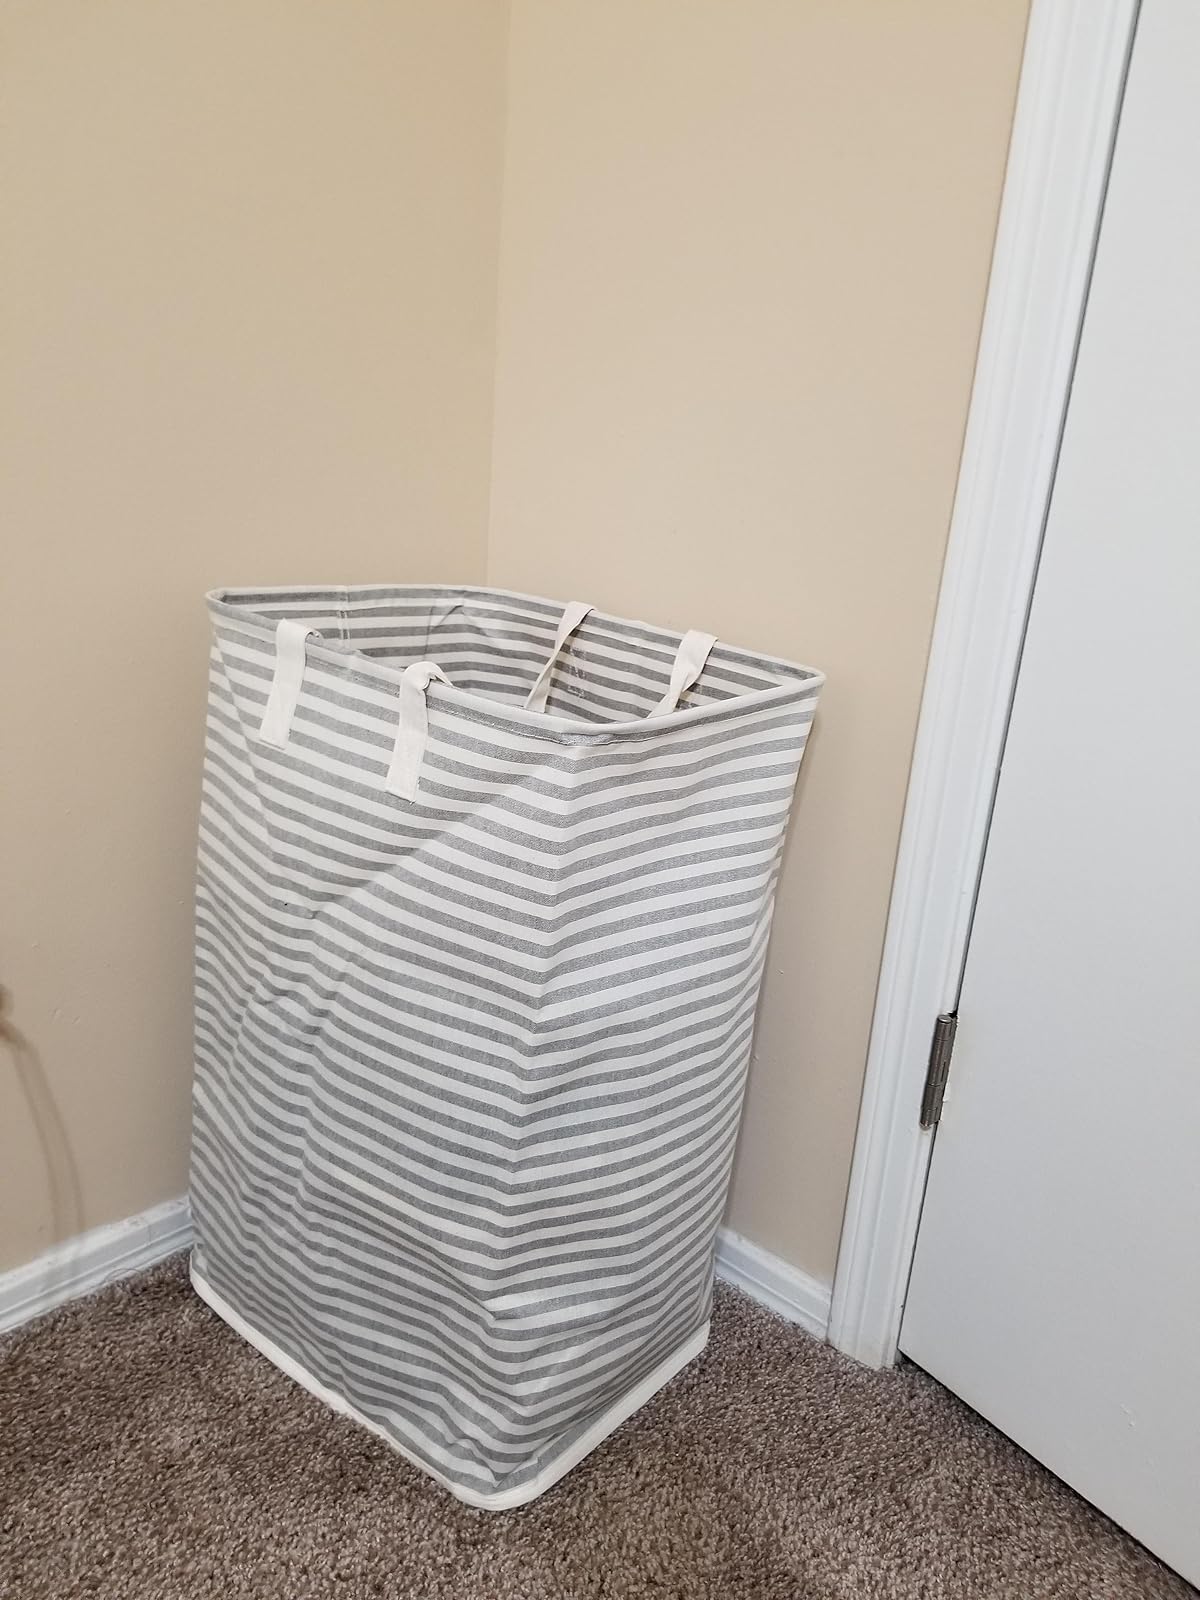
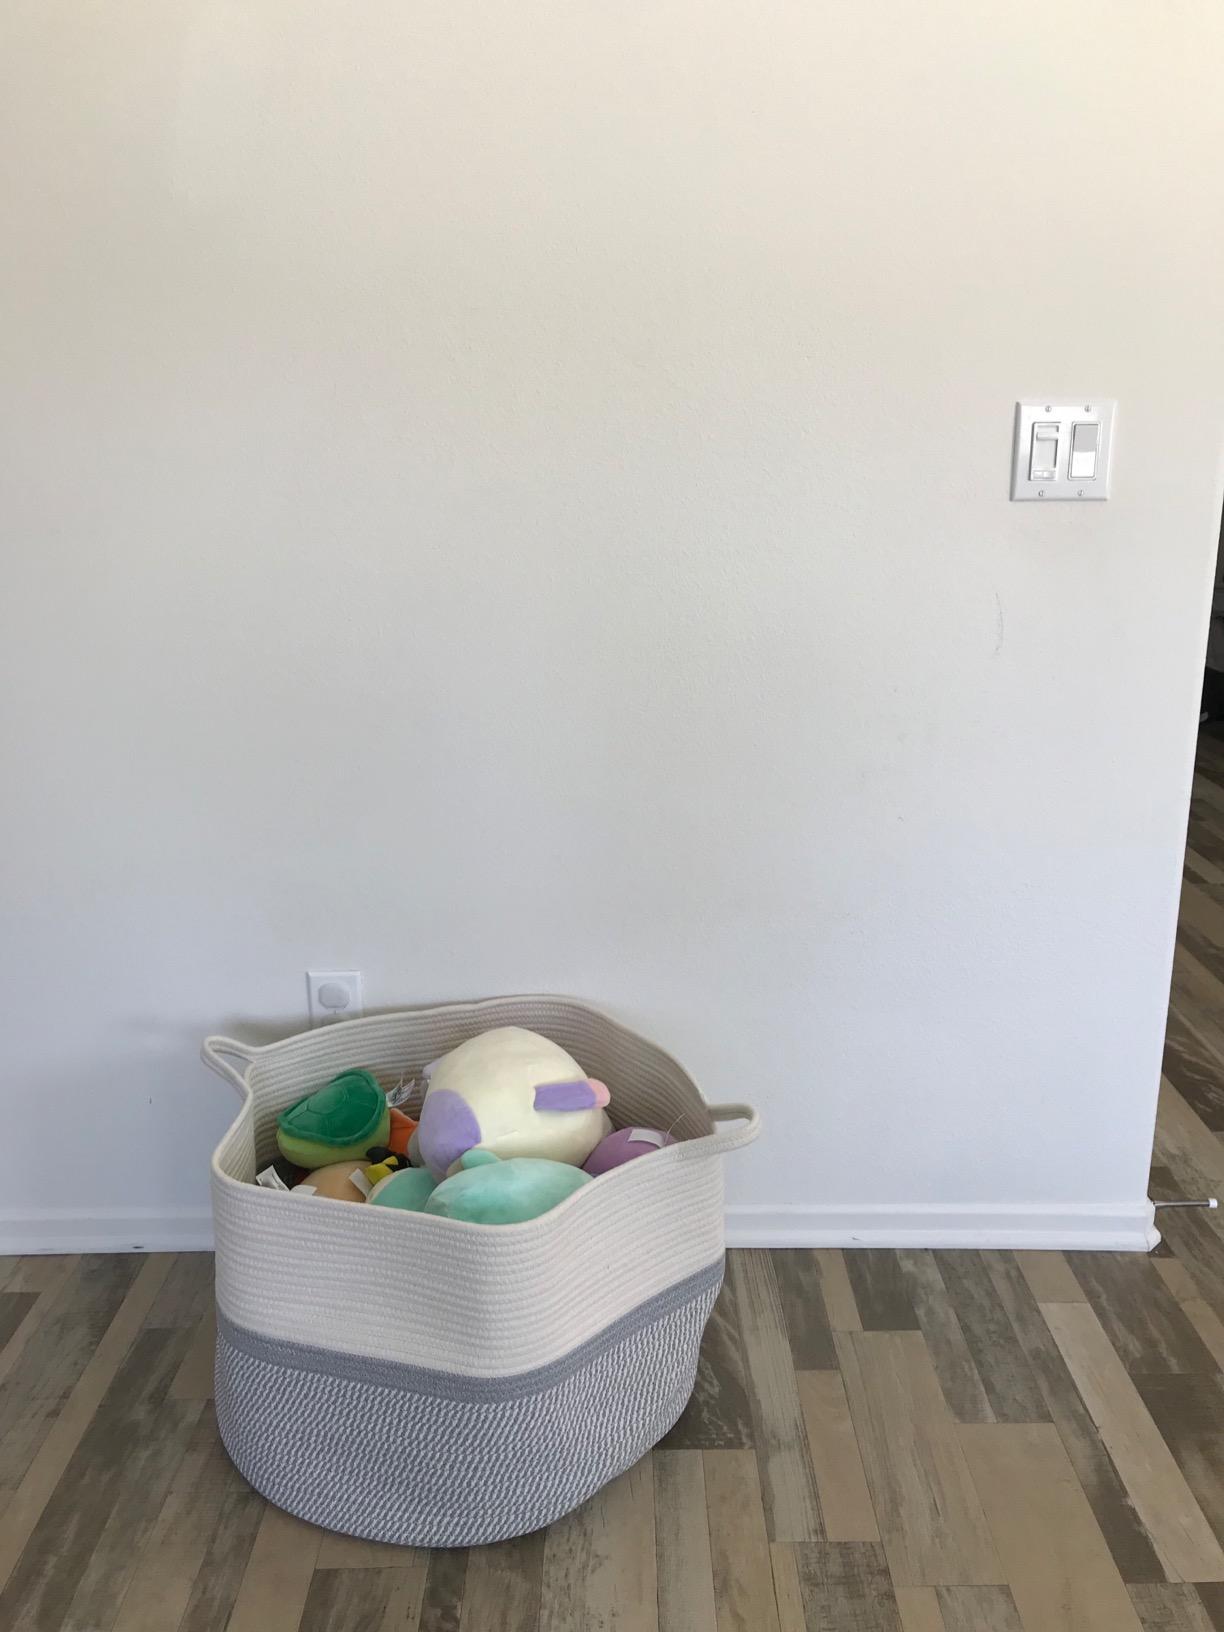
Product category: items_hamper
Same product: no